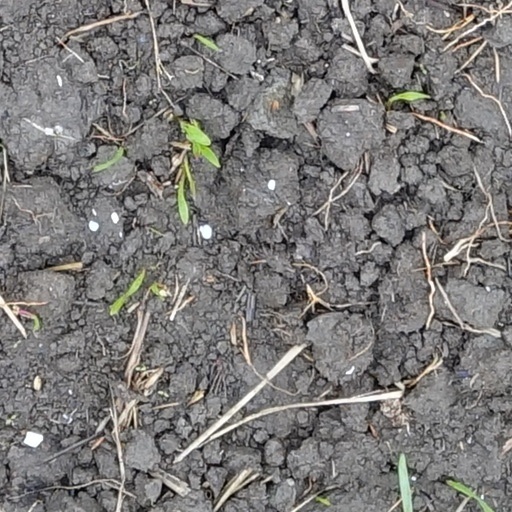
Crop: wheat